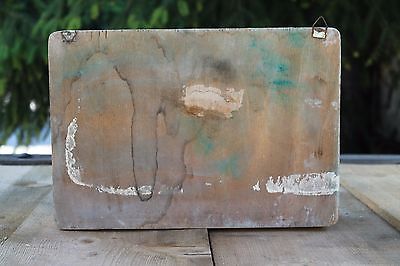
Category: cabinet